History of the Soviet Union (1982–1991)

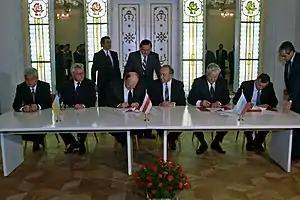
The Belovezha Accords were signed on 8 December 1991, dissolving the Soviet Union.

The history of the Soviet Union from 1982 through 1991 spans the period from the Soviet leader Leonid Brezhnev's death until the dissolution of the Soviet Union. Due to the years of Soviet military buildup at the expense of domestic development, and complex systemic problems in the command economy, Soviet output stagnated. Failed attempts at reform, a standstill economy, and the success of the proxies of the United States against the Soviet Union's forces in the war in Afghanistan led to a general feeling of discontent, especially in the Soviet-occupied Central and Eastern Europe (including the Baltic states).